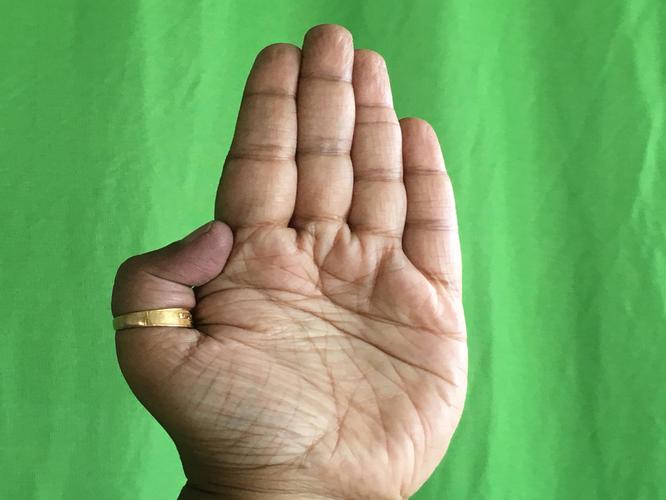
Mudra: Pathaka
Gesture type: single_hand